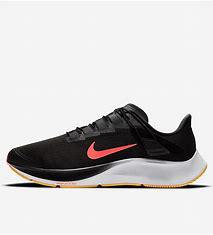
Brand: Nike
Model: Air Zoom Pegasus 37 Flyease